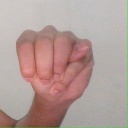
अक्षर: म